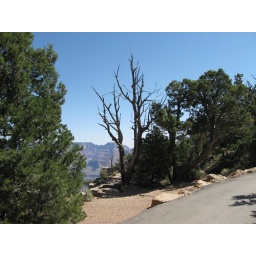
tree against canyon